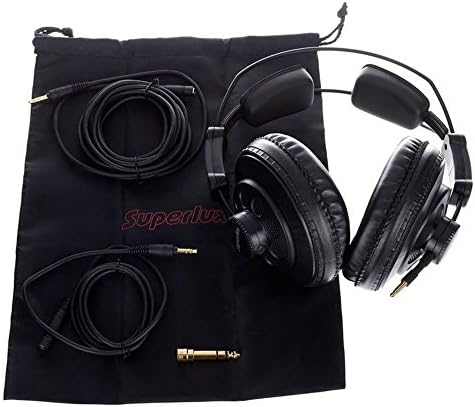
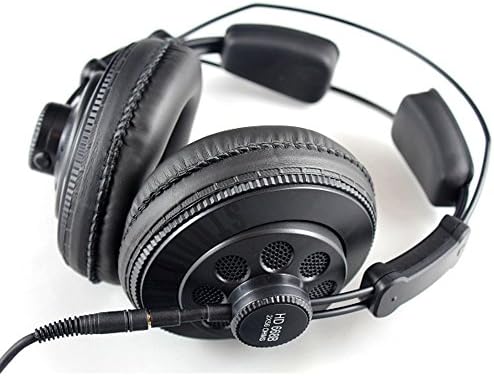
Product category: headphones
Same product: yes